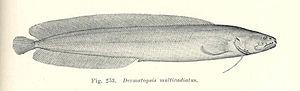
Les Bythitidae forment une famille de poissons de l'ordre des Ophidiiformes.